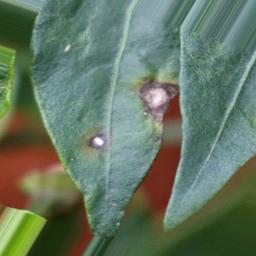
Label: cercospora